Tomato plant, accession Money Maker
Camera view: vertical (180 deg); turntable rotation: 330 degrees
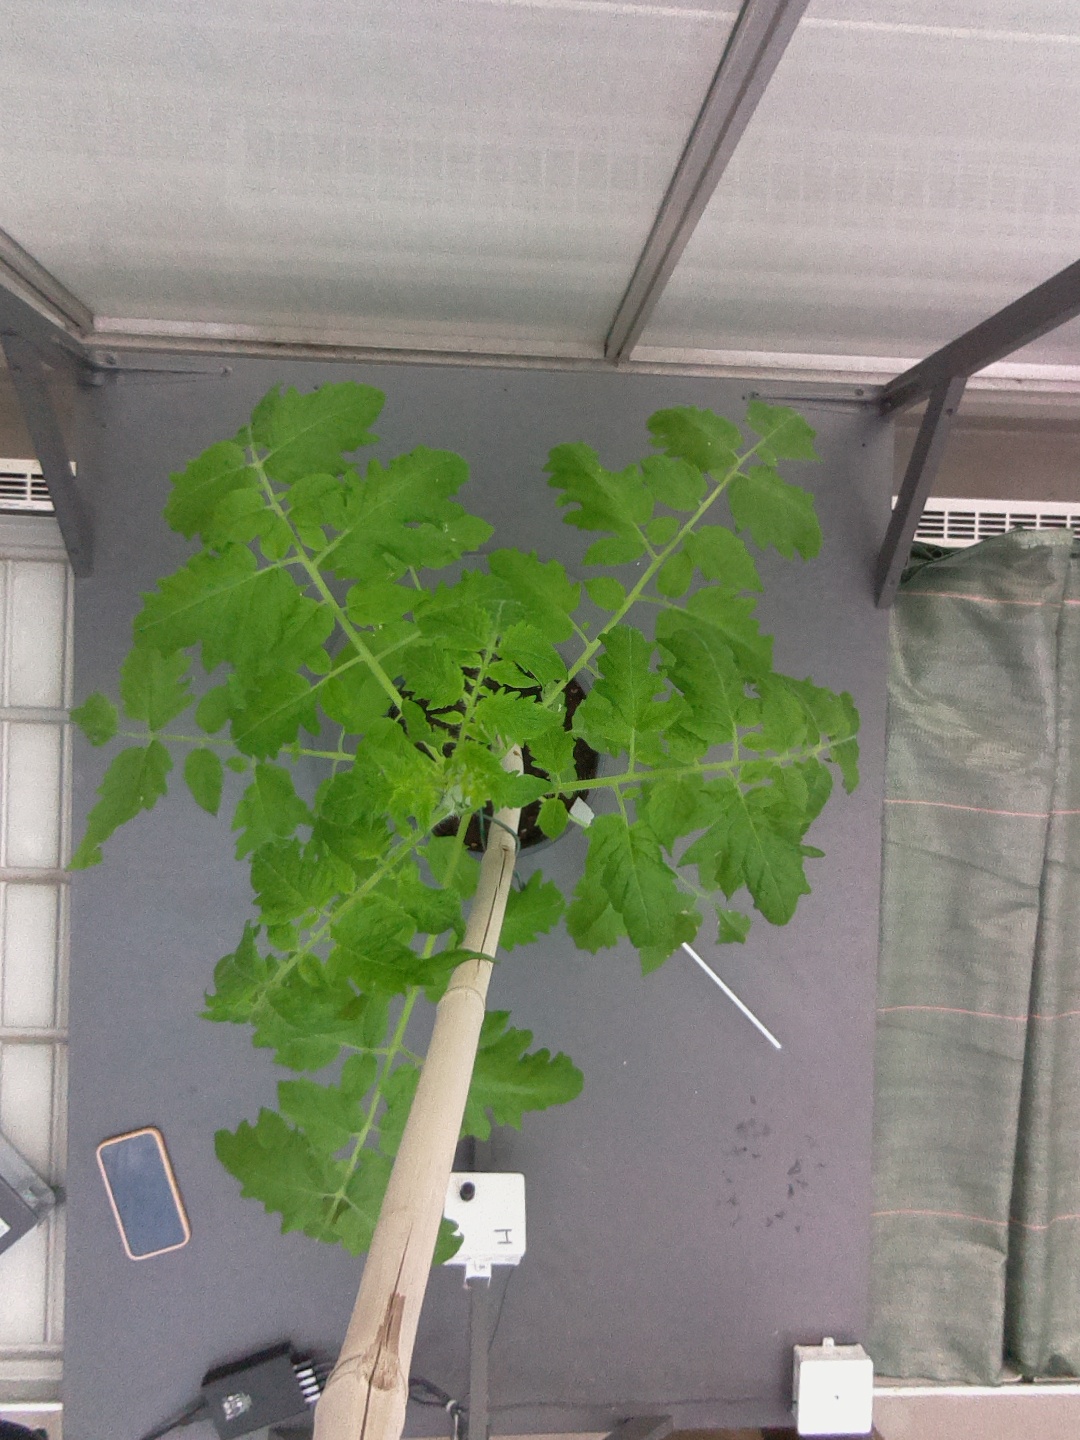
BBCH growth stage 15: 10 of true leaves visible